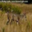
Label: deer